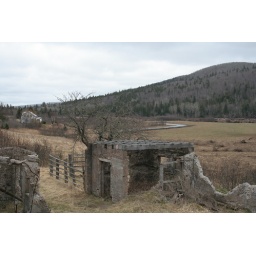
A burnt out horse barn on a country road in New Brunswick